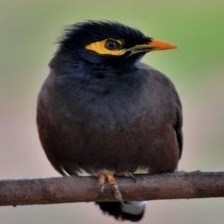
Species: ENGGANO MYNA
Scientific name: GRACULA ENGANENSIS